Heidenau–Kurort Altenberg railway

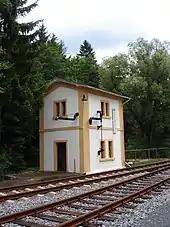
Water house in Bärenstein from 1890

After two years of construction, with up to 1100 workers per month, the line was put into operation on 17 November 1890. It was 36.1 km long and overcame a difference in height of 470 m. The narrow and winding valley made considerable demands on the route selection. Of the total length, 86% was uphill (31 km) and 40% was in curvy sections (14.5 km). The Geising Viaduct was at 65 m long, the longest of the 57 bridges built. For the time being, Altenberg did not have a connection to the railway, as there was insufficient finance and no suitable locomotives available for the steep Geising–Altenberg section. Geising station was officially given the double name of "Geising-Altenberg", although the hill town hardly gained any benefit, since it was about 3 km away from and 160 metres in altitude above Geising. Despite this small "flaw", the railway was greeted by the valley inhabitants with festivals, fireworks and gun salutes. The first timetable provided for four daily train pairs; the travel time for the entire route was 150 minutes, a one-way trip in second class cost 2.30 Marks.